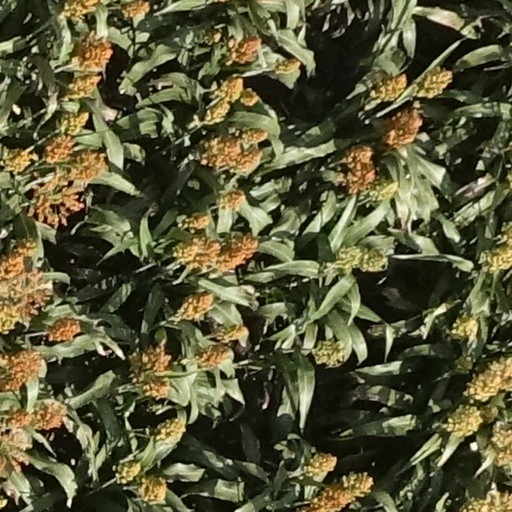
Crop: sorghum